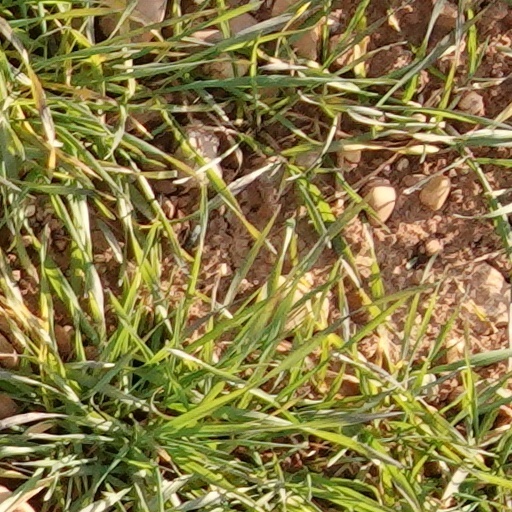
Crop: wheat